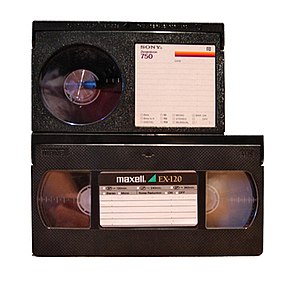
Videokrigen
Øverst en Betamax-, og nederst en VHS-kassette
Videokrigen var en markedsføringskonkurrence i slutningen af 1970'erne og i 1980'erne, hvor flere firmaer sloges om at markedsføre og sælge hver deres system for videobåndafspillere i forskellige lande. Japanske Sonys Betamax havde den bedste teknik, mens et andet japansk firma, JVC med deres VHS, vandt på blandt andet bedre markedsføring. Også tyske Grundig og hollandske Philips var involverede med deres Video 2000 men trak sig i 1988. VHS sejrede mod slutningen af 1980'erne og dominerede siden hjemmevideomarkedet frem til 1996, hvor dvd udkom. De børn som er vokset op i starten af 1990'erne med en videobåndafspiller i hjemmet kender som oftest ikke noget til videokrigen eller forskellige systemer; for dem er VHS synonymt med en videobåndafspiller, eller i daglig tale blot ordet video.